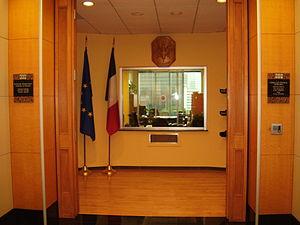
Consulat général de France à Houston Español: Consulado General de Francia en Houston
Le consulat général de France à Houston est une représentation consulaire de la République française aux États-Unis. Il est situé sur Post Oak Boulevard, à Houston, au Texas. Sa circonscription consulaire s'étend sur trois États : le Texas, l'Arkansas et l'Oklahoma.